Coronations in Norway

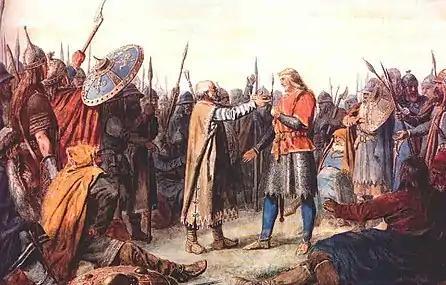
Crowning of Olav I of Norway

Coronations were held in Norway from 1164 to 1906, mostly in the Nidaros Cathedral in Trondheim. Although a crowning ceremony was formerly mandated by the nation's constitution, this requirement was eliminated in 1908. However, Norwegian kings have since chosen voluntarily to take part in a ritual of "benediction" to mark their accession to the throne, during which the crown is present, but not physically bestowed upon the sovereign. The new ceremony retains some of the religious elements of earlier rites, while eliminating other features now considered to be "undemocratic". There is no law preventing a coronation from occurring so any future monarch of Norway can choose to have one.